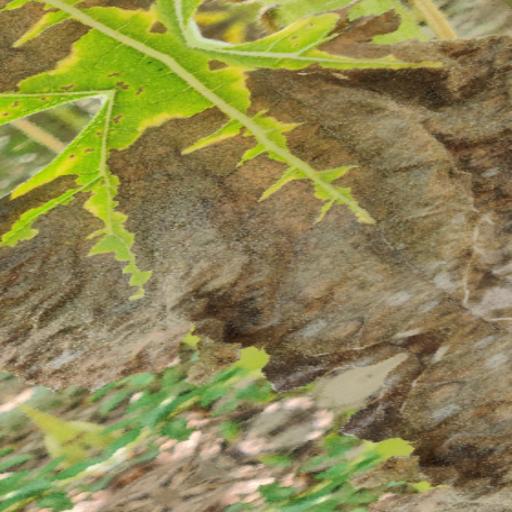
Label: Leaf_scars